Saint Bernard's Seminary

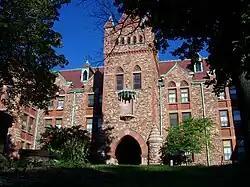
Saint Bernard's Seminary, October 2012

Saint Bernard's Seminary is a historic former Catholic seminary complex located at Rochester in Monroe County, New York. The educational institution formerly inhabiting the complex changed its name to St. Bernard's Institute and moved to the campus of Colgate Rochester Divinity School in 1981 and was renamed again to St. Bernard's School of Theology and Ministry when it moved to a new campus on French Road in 2003. The original property was owned by Kodak between 1982 and 1992. It was eventually sold to a private developer and is now a senior citizen residential complex.